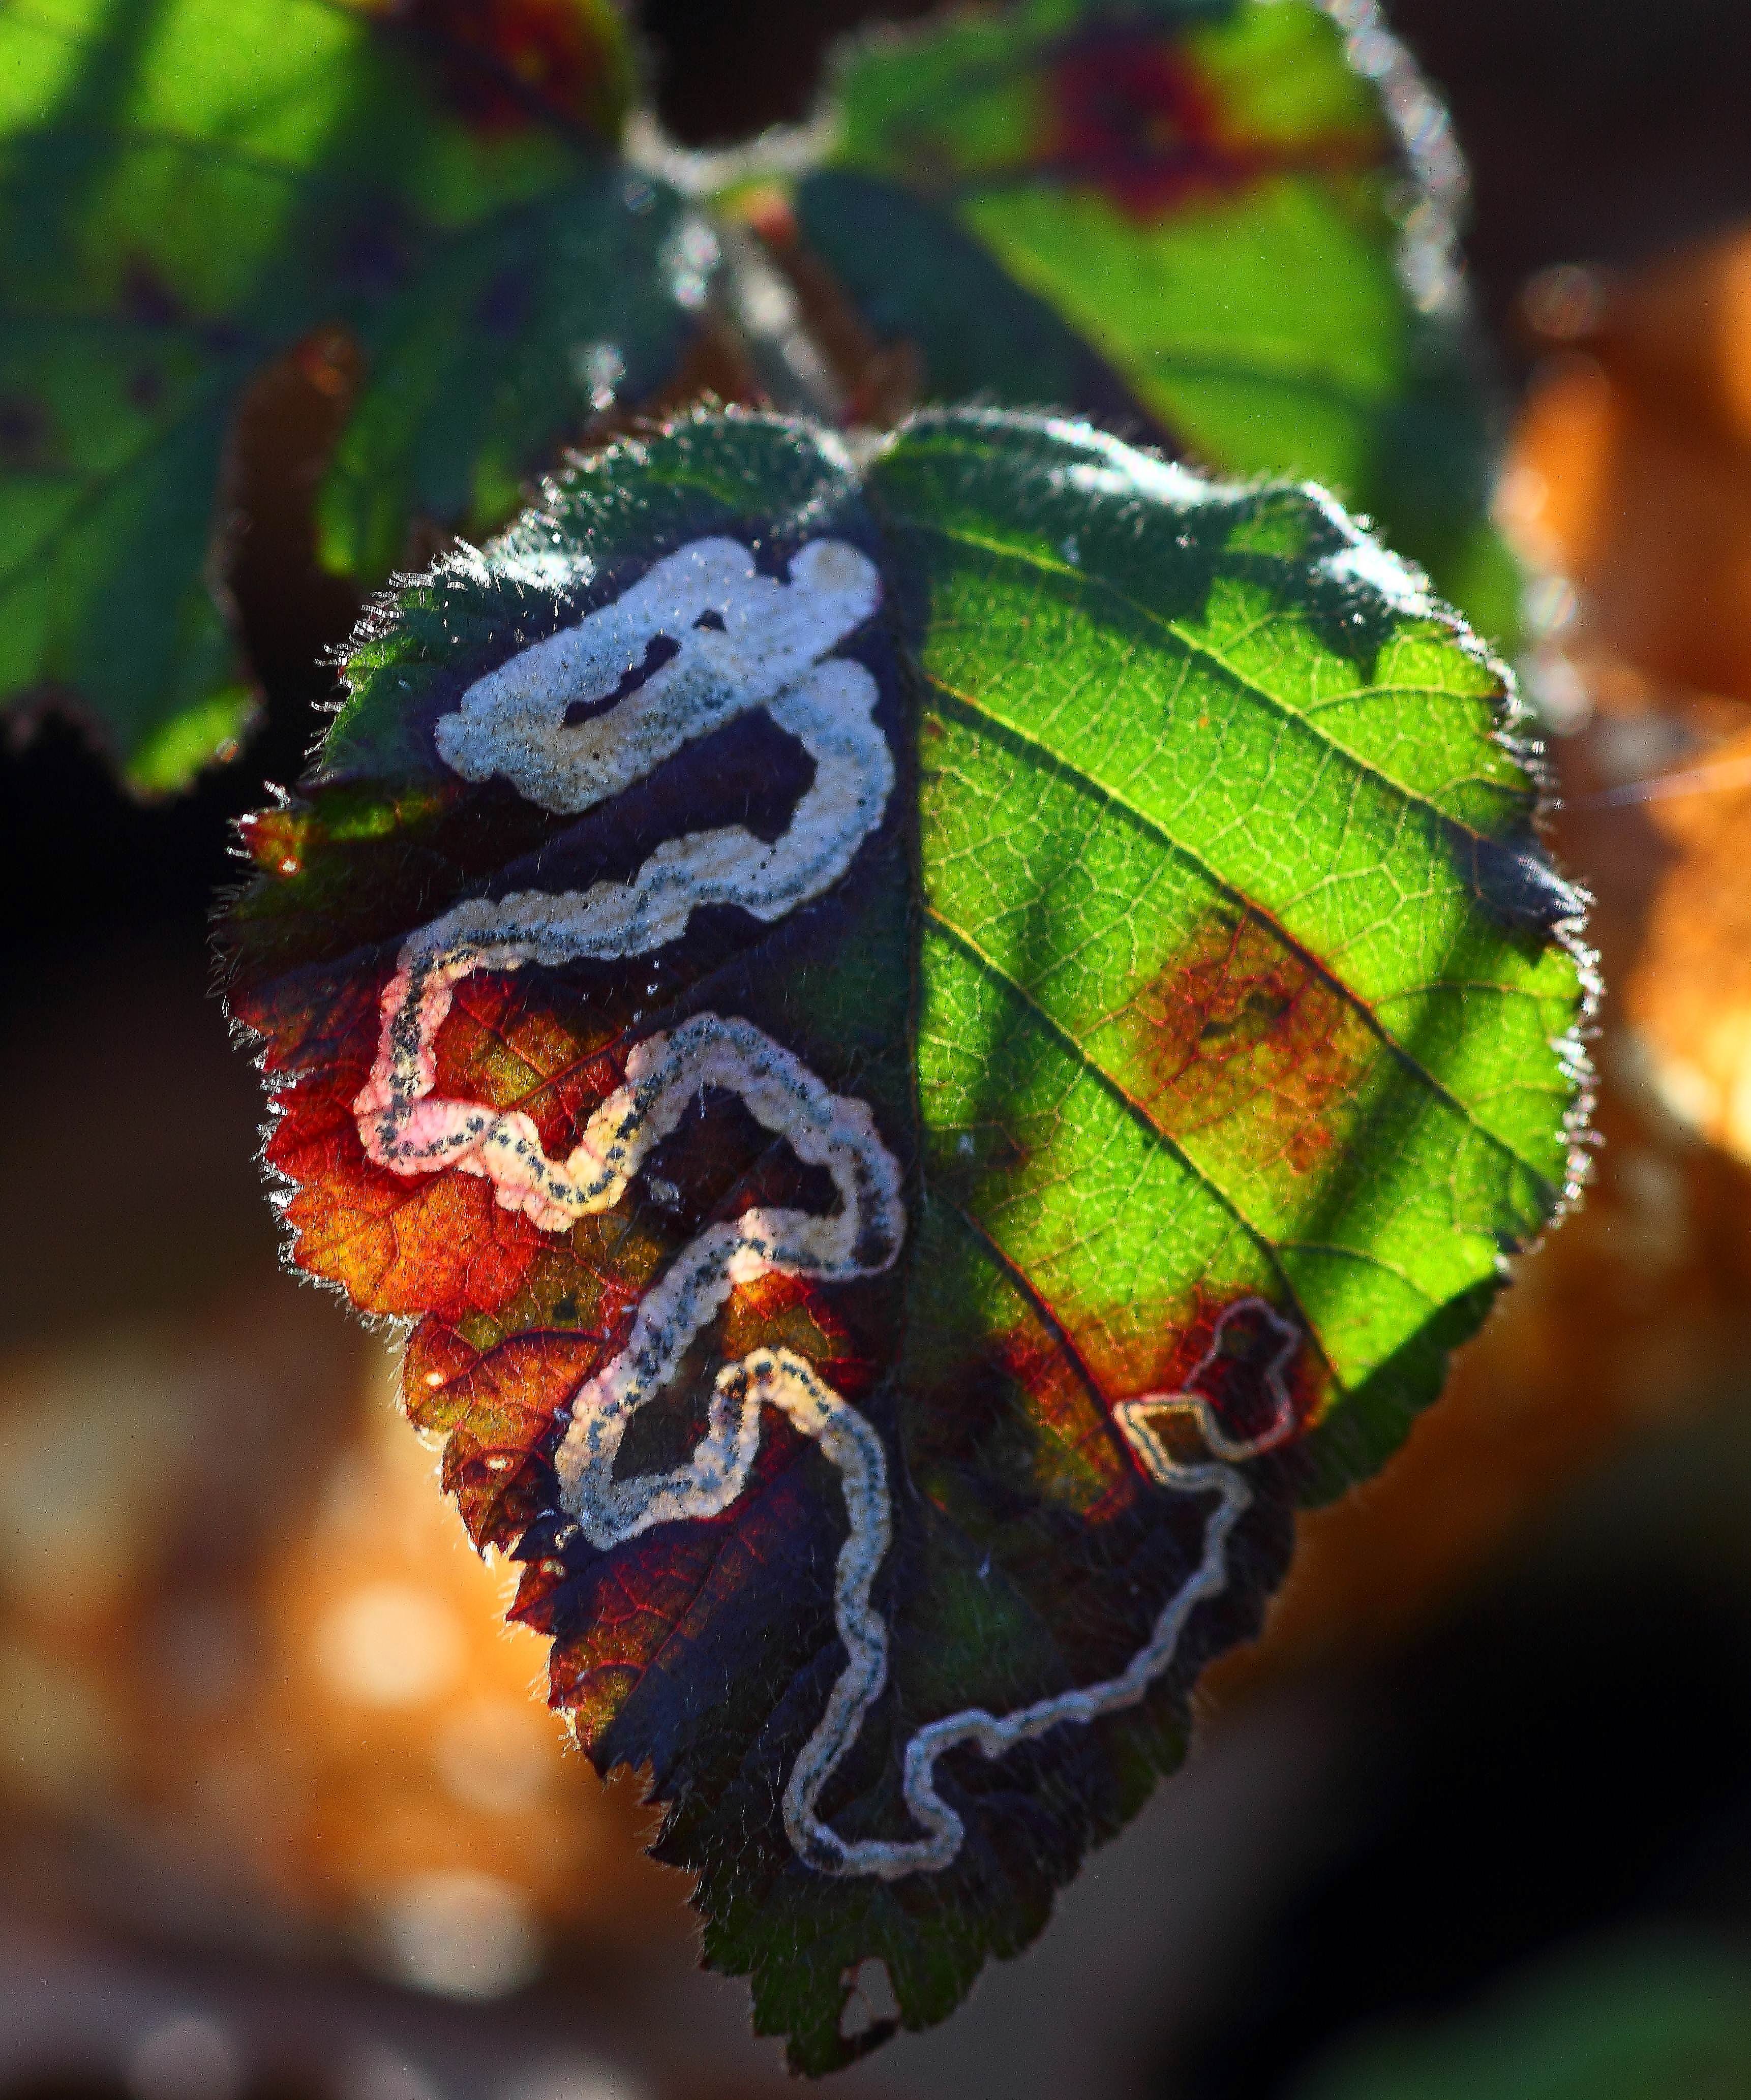
nature, branch, plant, photography, leaf, flower, green, color, macro, autumn, flora, close up, 100mm, naturaleza, espaa, galicia, pontevedra, canoneos550d, pontevedragaliciaespaa, macro photography